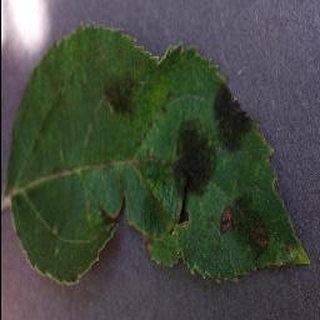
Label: apple_apple_scab